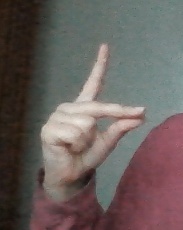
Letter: ta